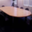
Label: table